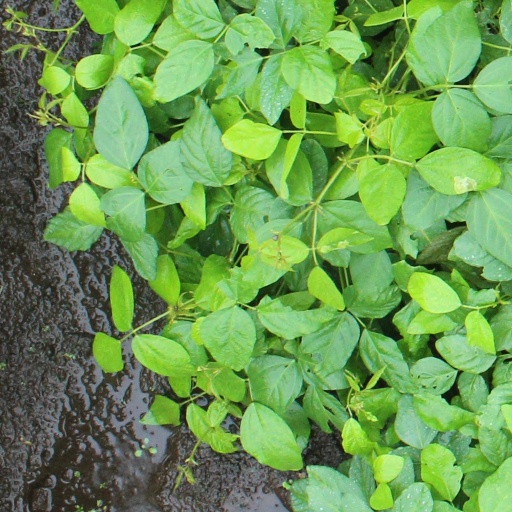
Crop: soybean